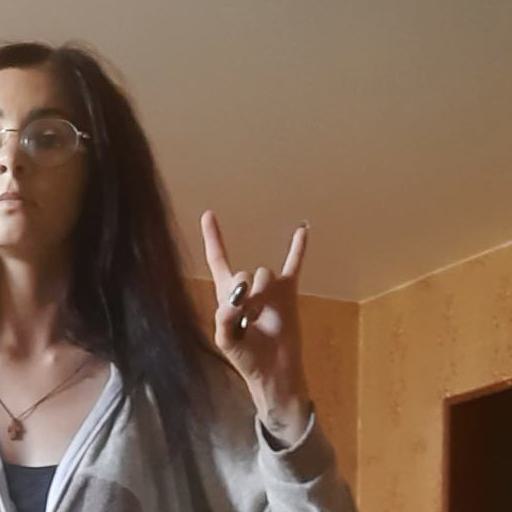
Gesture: rock